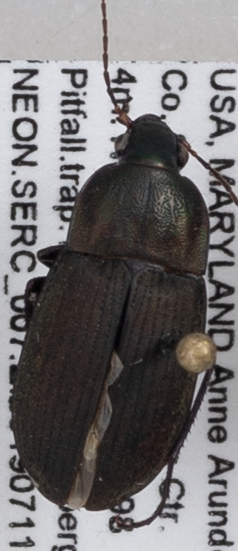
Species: Chlaenius tomentosus
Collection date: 2019-07-11
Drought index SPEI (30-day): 0.966
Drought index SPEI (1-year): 2.09
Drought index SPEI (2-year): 1.85